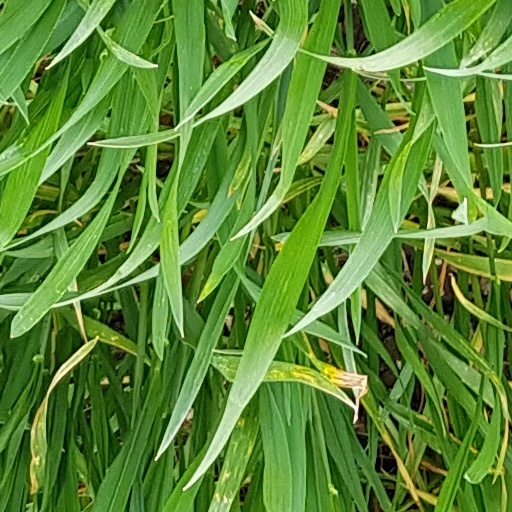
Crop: wheat